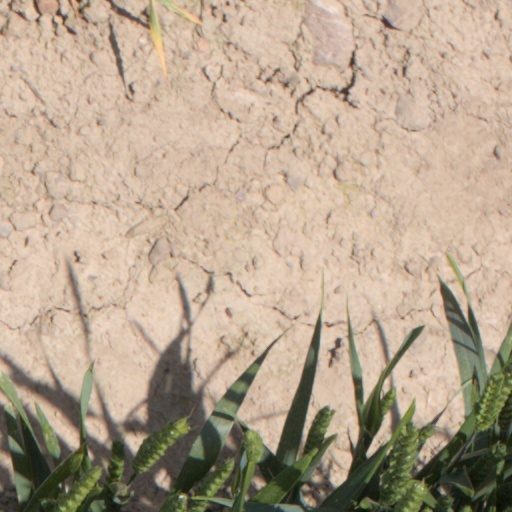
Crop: wheat